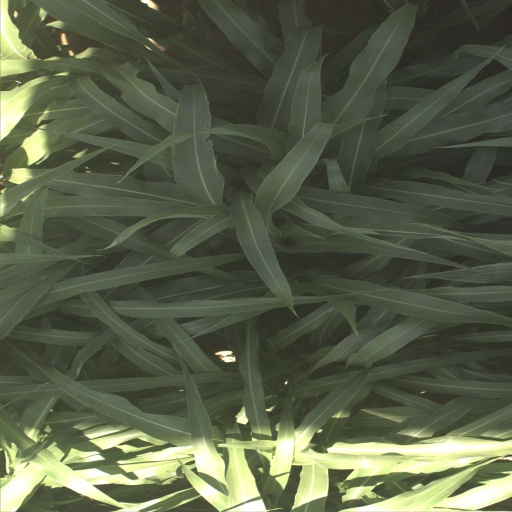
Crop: sorghum